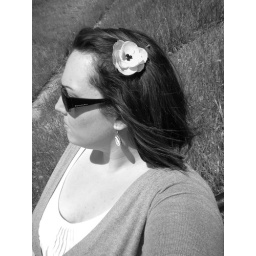
black and white of whole head and flower in hair